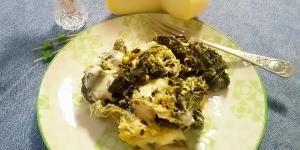
revuelto de grelos con queso de tetilla